Margaret W. Moodey

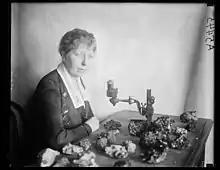
Margaret W. Moodey examining ore specimens, from the Library of Congress

Margaret Whittaker Moodey (December 1862 – January 17, 1948) was an American scientific curator affiliated with the United States National Museum (later the National Museum of Natural History).